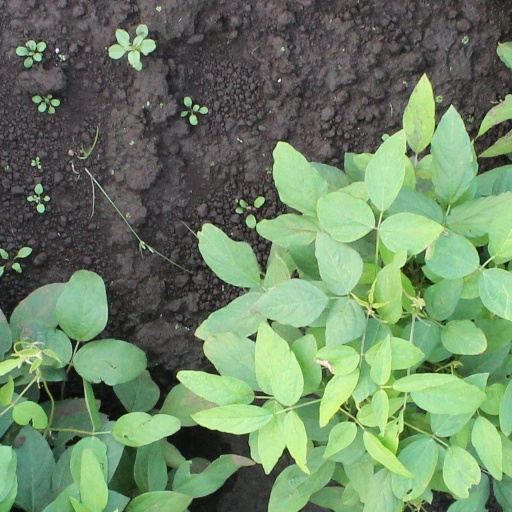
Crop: soybean